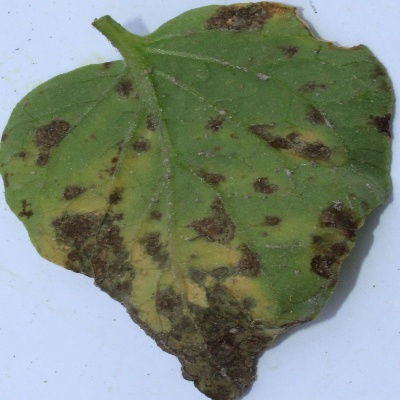
Crop: Tomato
Condition: leaf blight